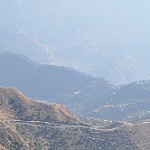
Scene: Outdoor